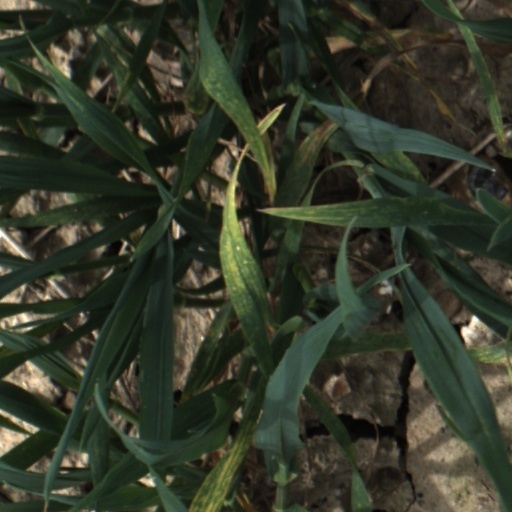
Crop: wheat